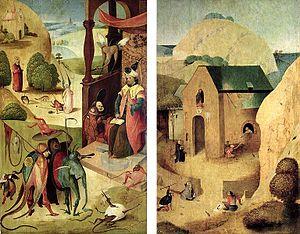
L’œuvre peint de Pieter Brueghel l'Ancien est constitué de 47 tableaux répertoriés comme étant de sa main, auxquels s'ajoute un nombre indéterminé d'œuvres qui ont été perdues. Plusieurs tableaux jadis attribués à Brueghel l'Ancien s'avèrent être des copies réalisées par son fils, Pieter Brueghel le Jeune, ou bien l'œuvre d'autres artistes, comme Jean Fouquet ou Joos de Momper ; certains n'ont pas pu être attribués.